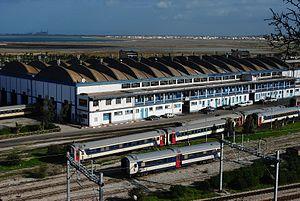
Dépôt de manutention de la SNCFT de Djebel Jelloud
La Société nationale des chemins de fer tunisiens ou SNCFT est une entreprise publique chargée de la gestion, de l'entretien et de l'exploitation du réseau ferroviaire tunisien. Cette entreprise ferroviaire, placée sous tutelle du ministère du Transport, gère un réseau de 23 lignes d'une longueur totale de 2 153 kilomètres et 200 gares et transporte aussi bien des voyageurs que des marchandises, aux trois-quarts des phosphates.